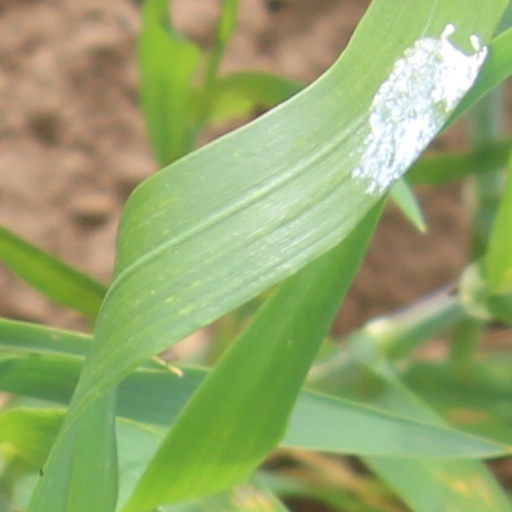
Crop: wheat